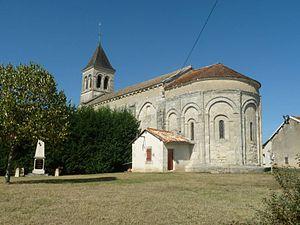
église de St-Vallier (16), France
Saint-Vallier est une commune du Sud-Ouest de la France, située dans le département de la Charente.